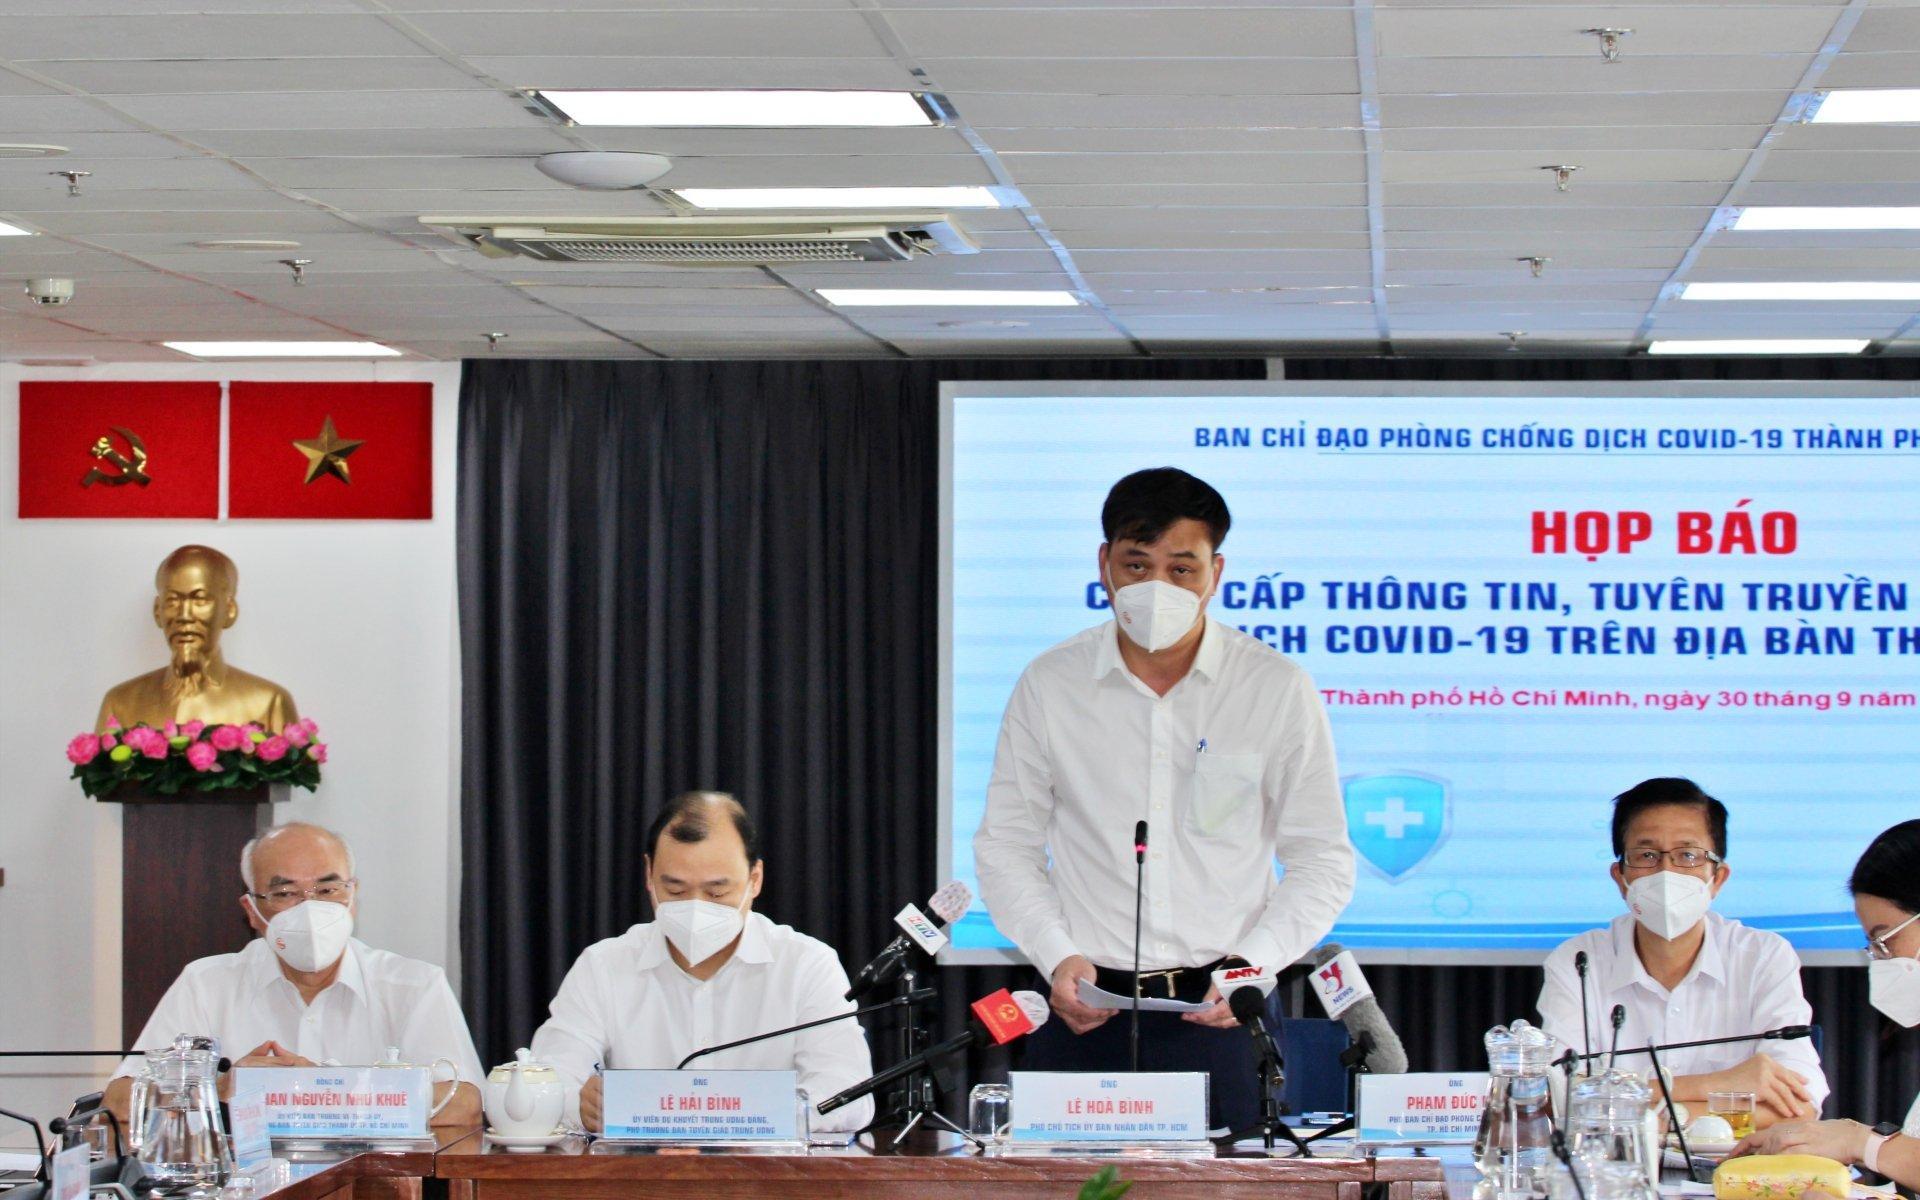
có hai người đàn ông ngồi bên trái người đang phát biểu